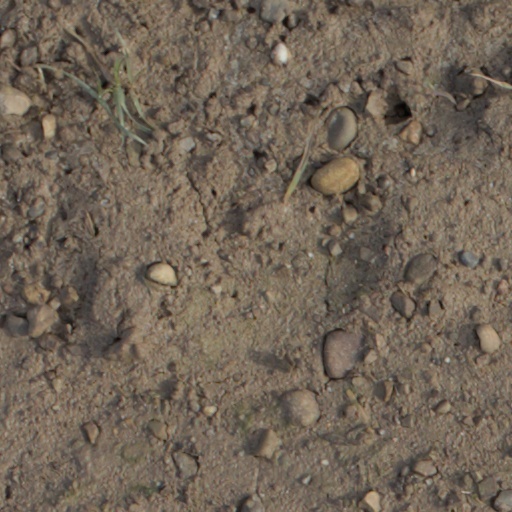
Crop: wheat